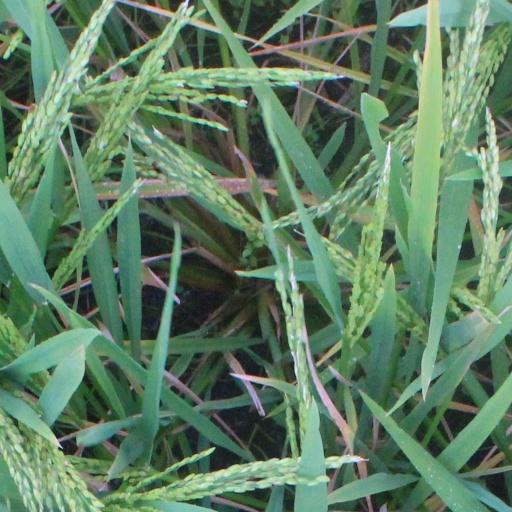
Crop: rice